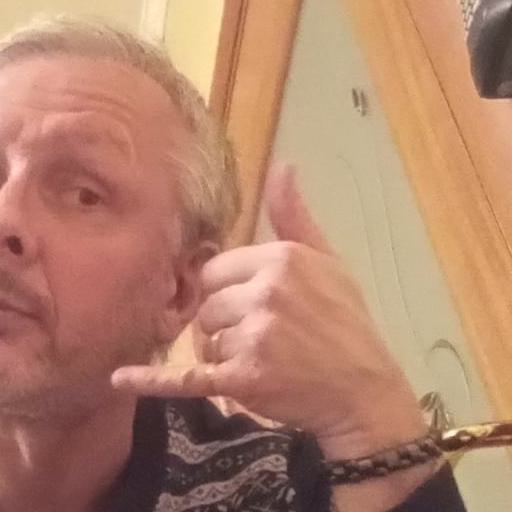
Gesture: call